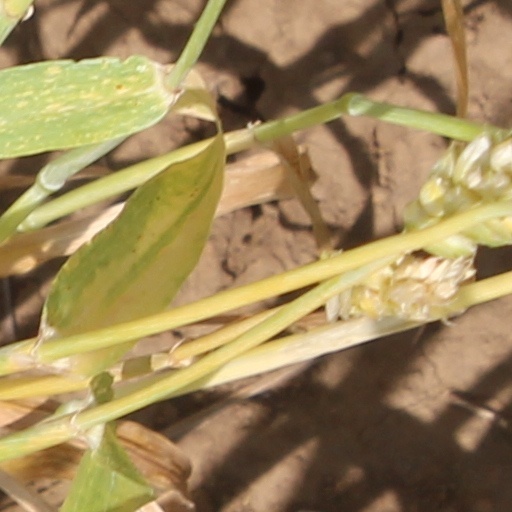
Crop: wheat